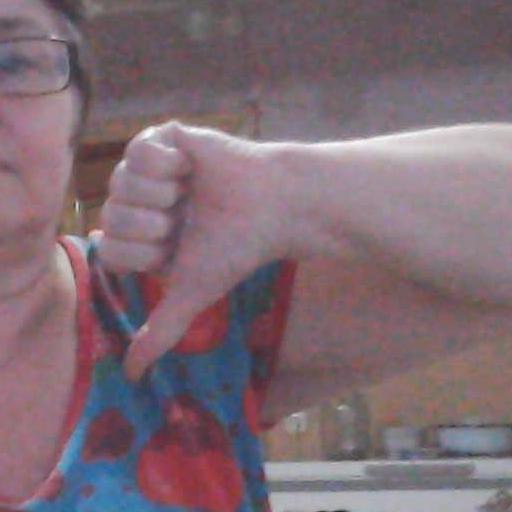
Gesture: dislike